Blommer Chocolate Company

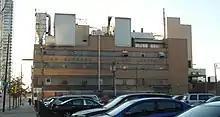
Original Blommer Chocolate Company factory

The company also operates an external R&D facility in Chicago and another production plant in China.